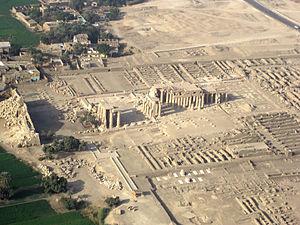
Le Ramesséum est le temple des millions d'années de Ramsès II, situé dans la nécropole thébaine, en face de Louxor, en Égypte.